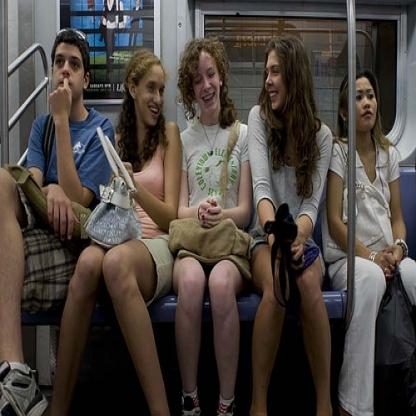
Scene: Indoor